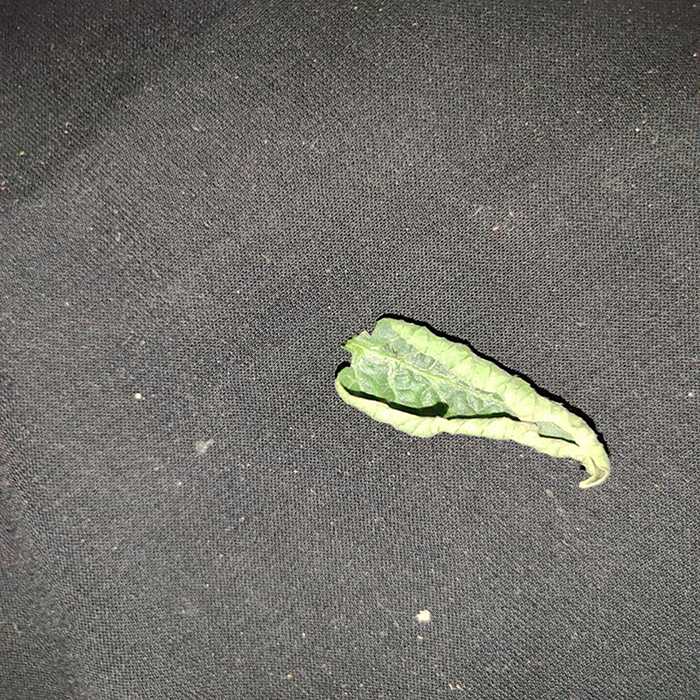
Plant: Tomato
Label: Tomato leaf curl virus